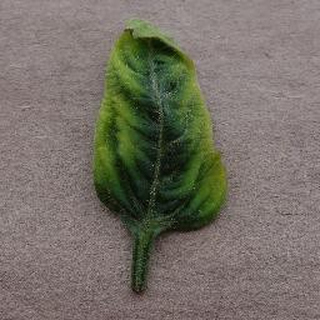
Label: tomato_yellow_leaf_curl_virus